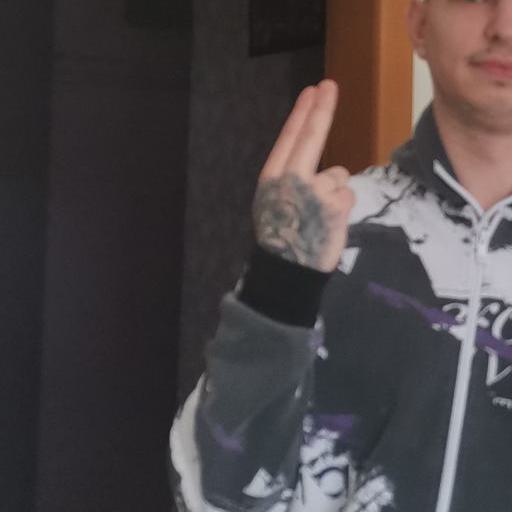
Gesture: two_up_inverted